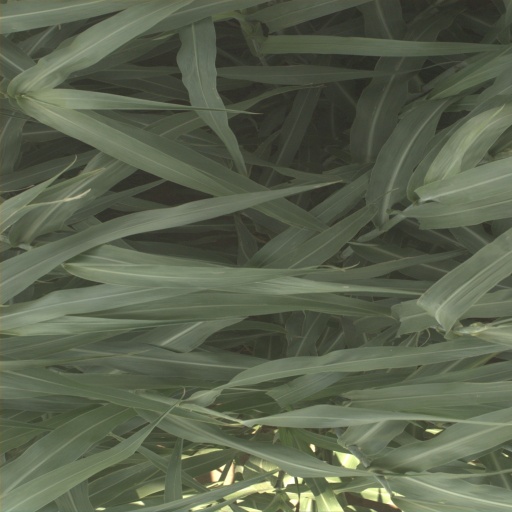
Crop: sorghum